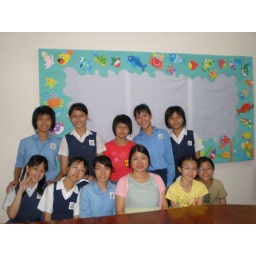
blue ocean wall, blue ocean board, how I wish I can live in the deep blue sea.............